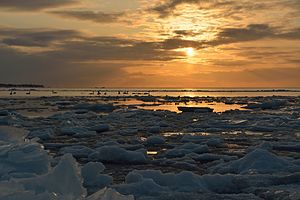
Paldiski / Seværdigheder
Udsigt over bugten ved Paldiski
Paldiski er en lille estisk havneby med 4.224 indbyggere, beliggende på Pakri-halvøen i den nordvestlige del af Estland ca. 50 km vest for Tallinn og ud til det Baltiske hav.